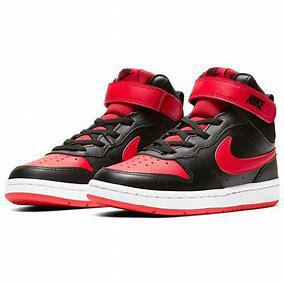
Brand: Nike
Model: Court Borough Mid 2